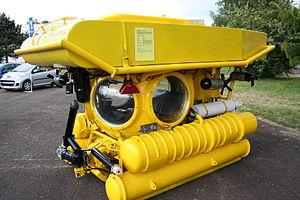
Sous-marin Globule
Globule est un sous-marin biplace, conçu à l’origine pour des missions d’observation des équipements de forages sous-marins de Comex. D’une longévité exceptionnelle, il a ensuite permis l’entraînement des pilotes de sous-marins à l'Institut national de plongée professionnelle basé à Marseille.